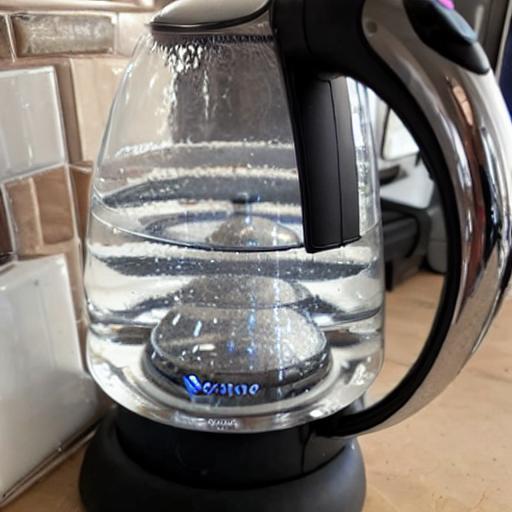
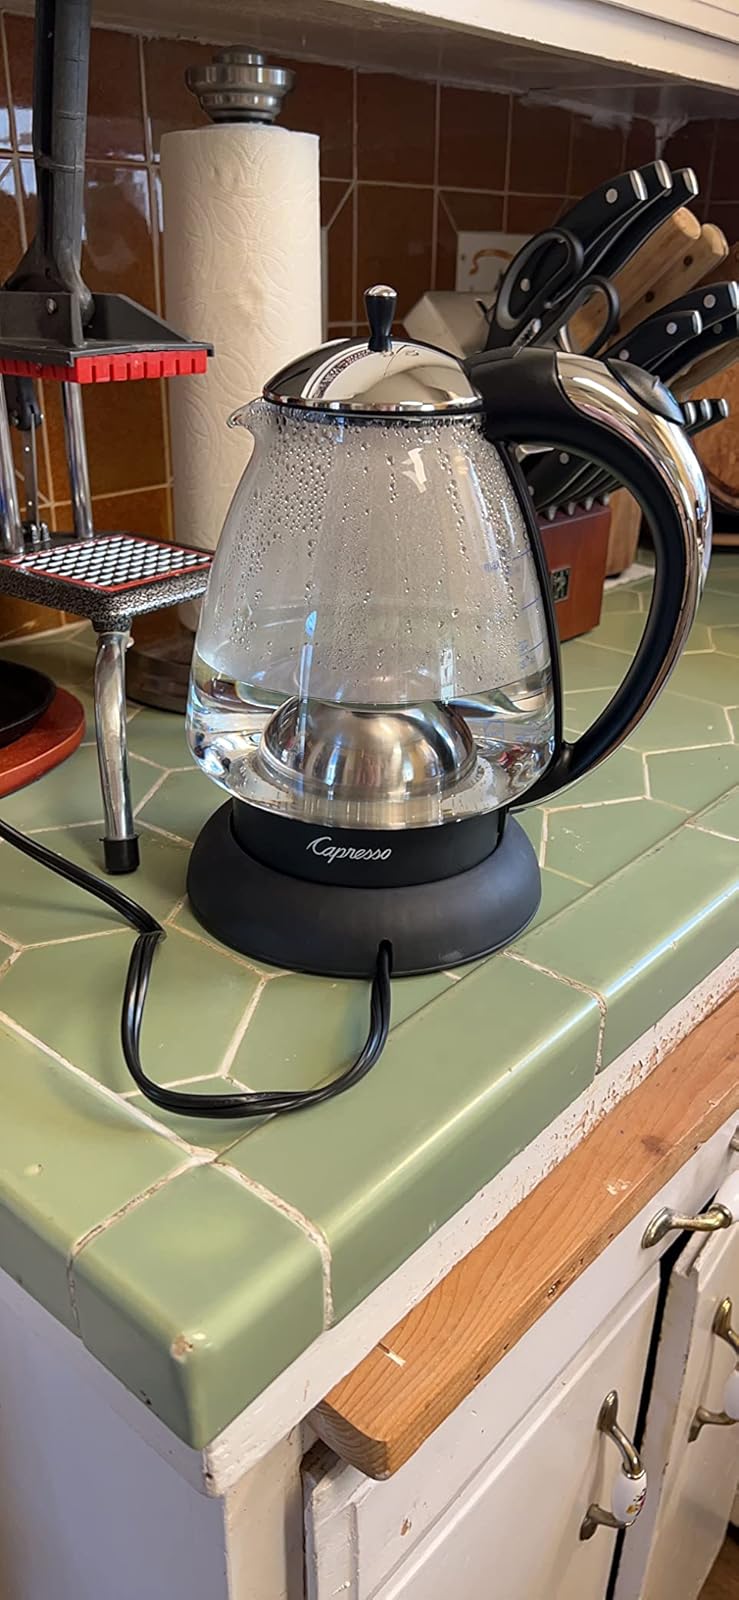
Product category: items_kettle
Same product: no